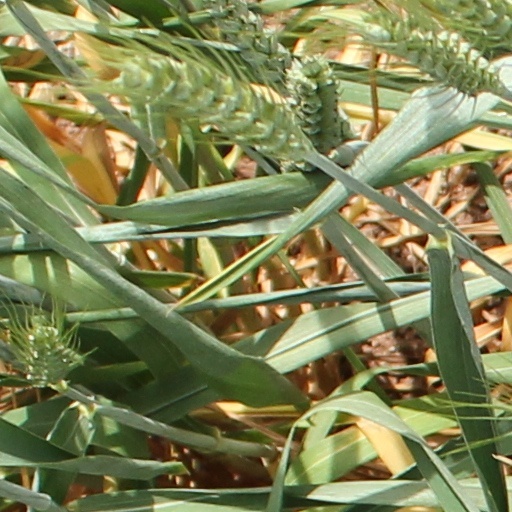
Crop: wheat